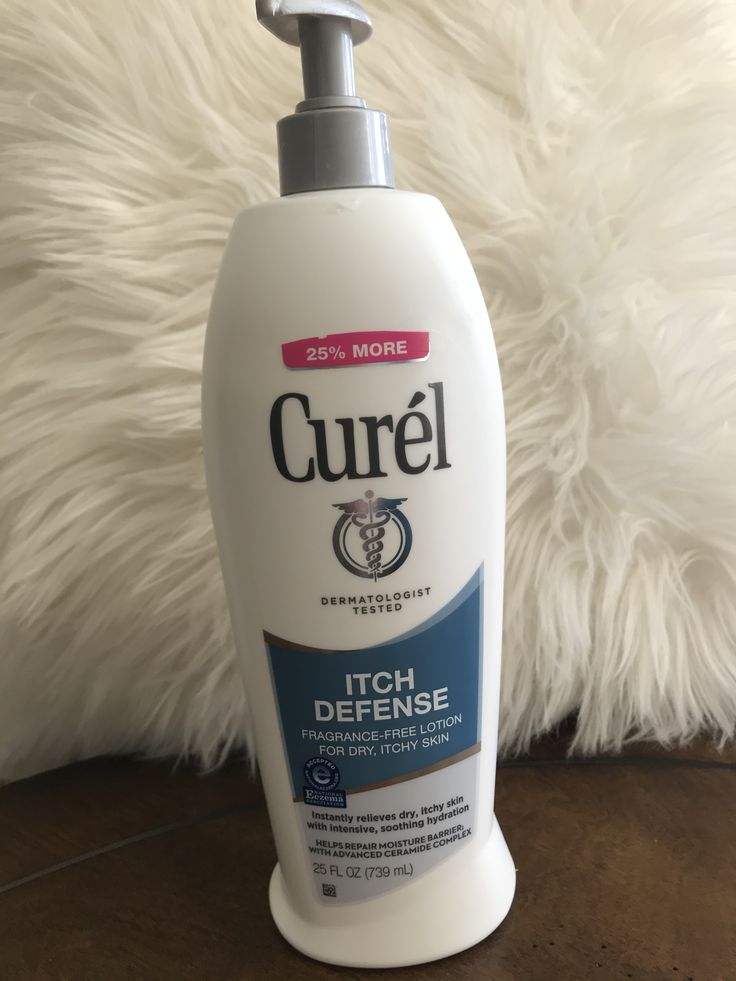
Waste category: plastic